Greg Whiteley

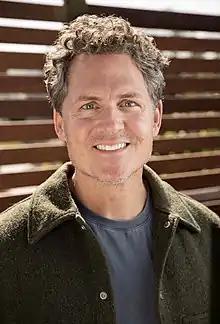
Whiteley in 2019

Greg Beck Whiteley (born November 11, 1969) is the creator, executive producer, and director of the Netflix documentary series "The Clubhouse: A Season With the Red Sox" (2025), "" (2024), "Wrestlers" (2023), "Cheer" (2020–2022) and "Last Chance U" (2016–2020). His films include "New York Doll" (2005), "Resolved" (2007), "Mitt" (2014), and "Most Likely to Succeed" (2015).